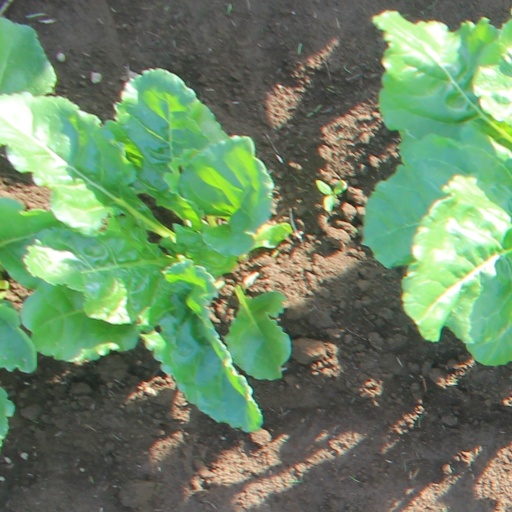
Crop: sugar beet